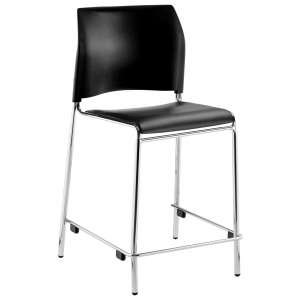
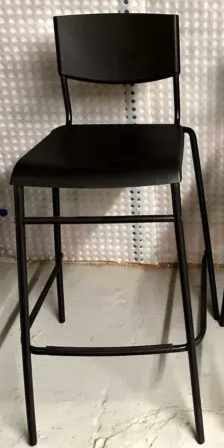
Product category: stool
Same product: no